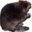
Label: beaver